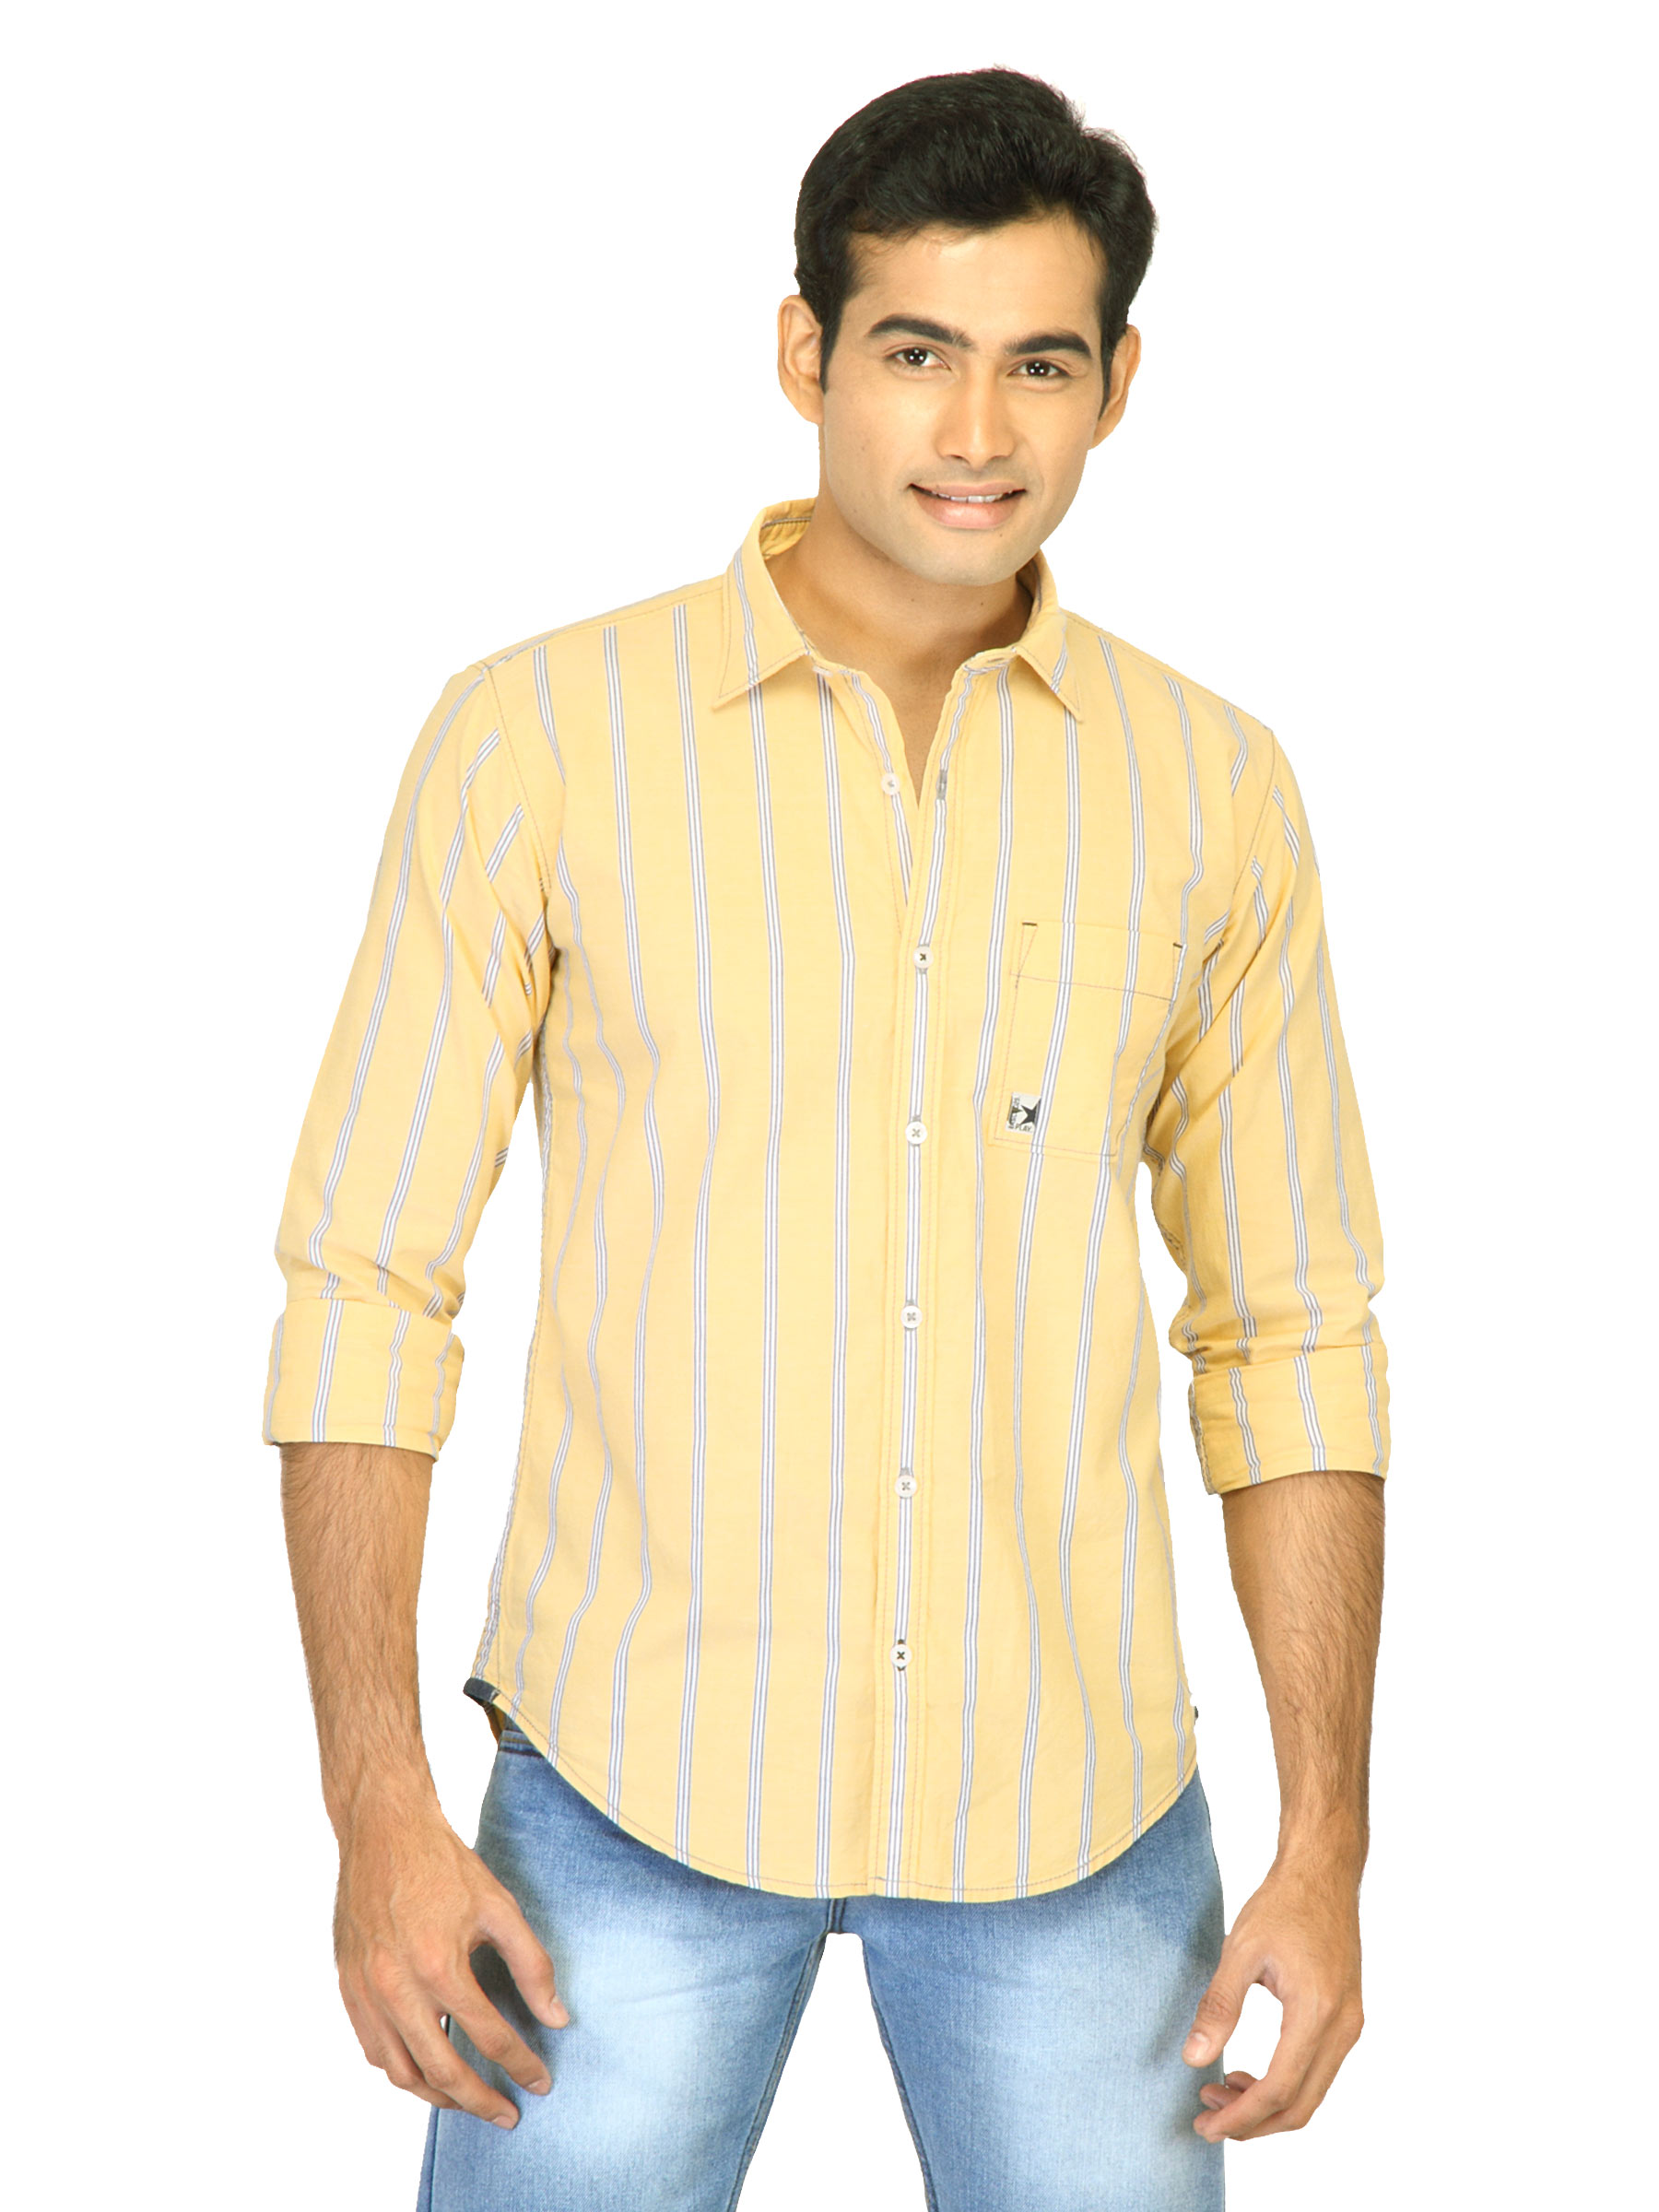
Basics Men Yellow Slim Fit Striped Shirt
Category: Apparel / Topwear / Shirts
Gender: Men
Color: Yellow
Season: Fall 2011
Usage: Casual